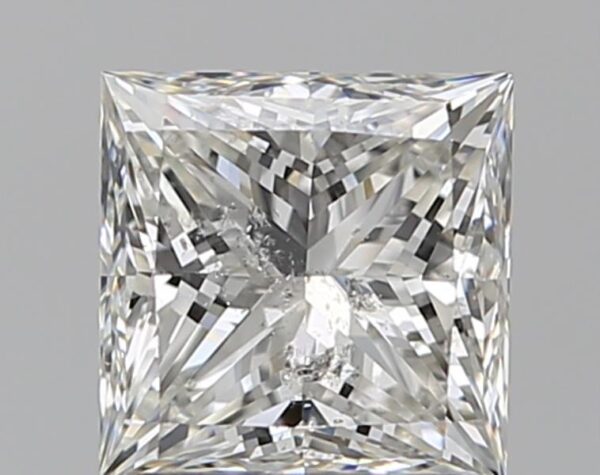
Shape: princess
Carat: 1.21
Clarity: SI2
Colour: G
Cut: EX
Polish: EX
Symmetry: EX
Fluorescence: N
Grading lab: IGI
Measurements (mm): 5.79 x 5.76 x 4.18